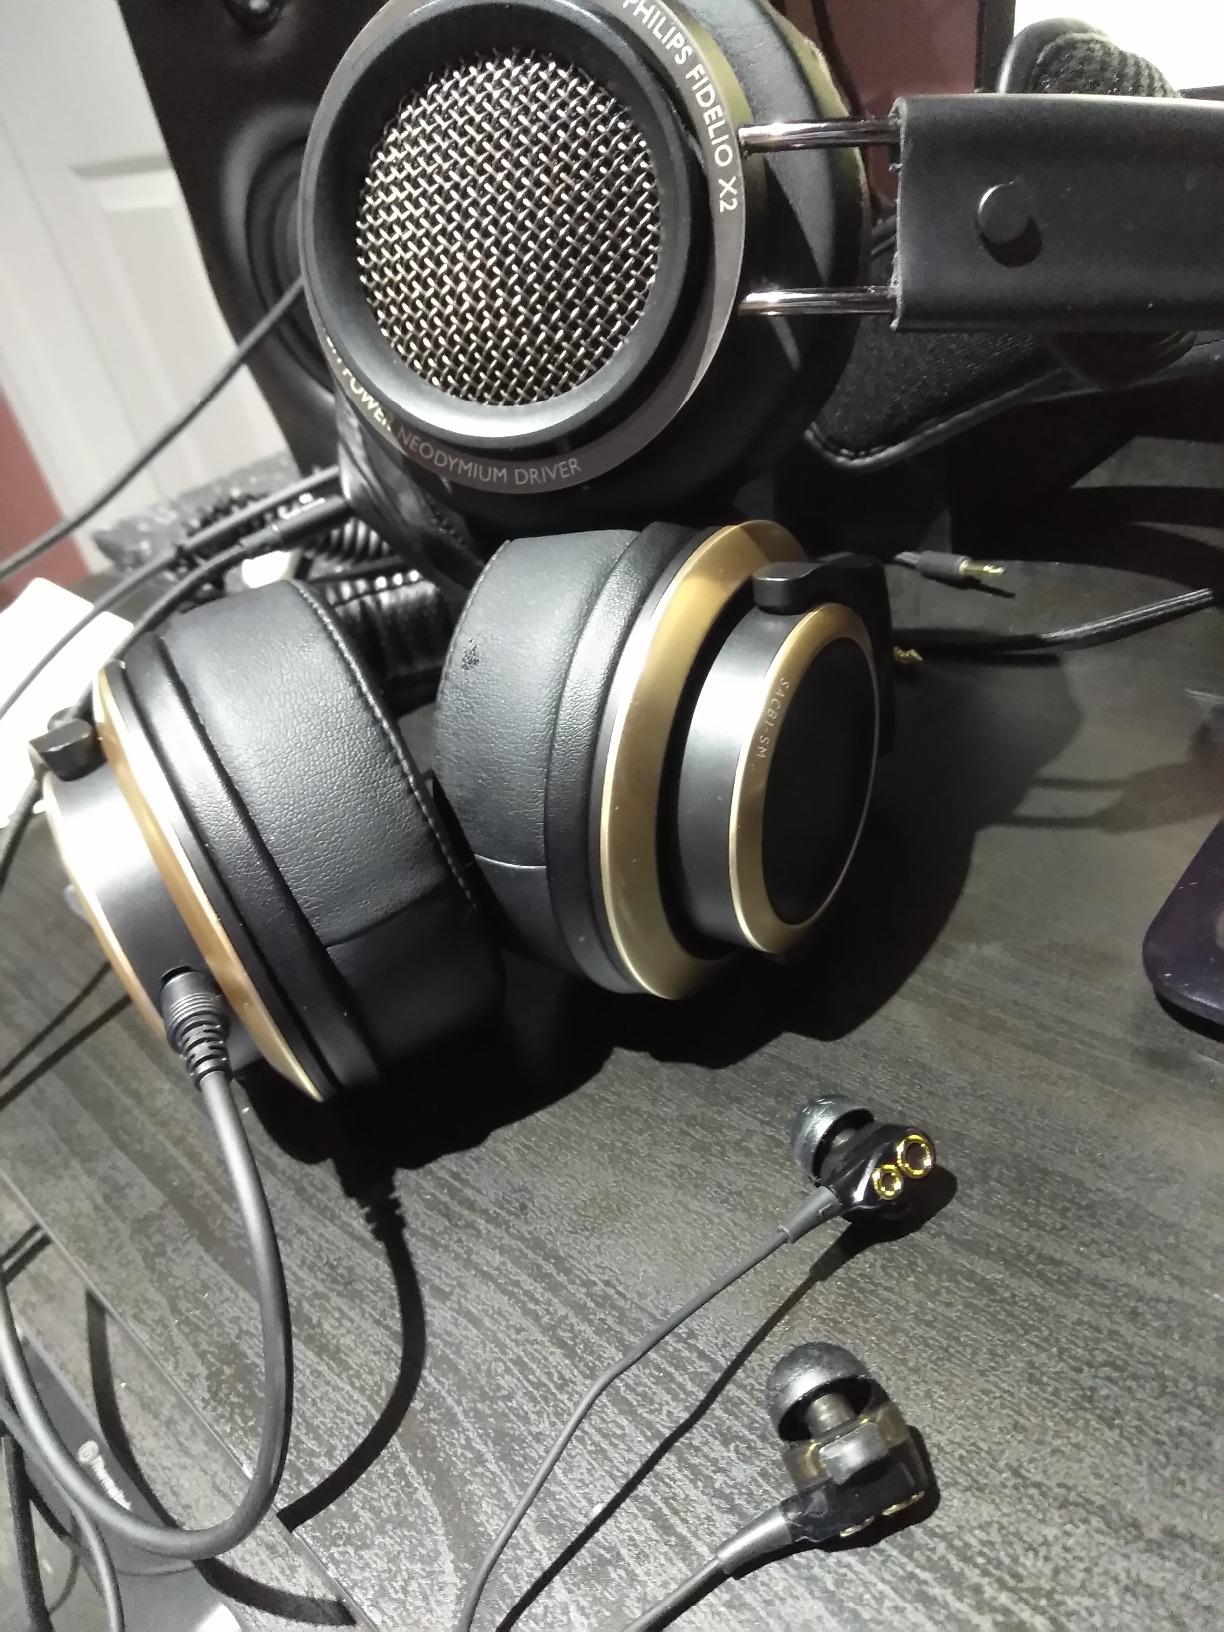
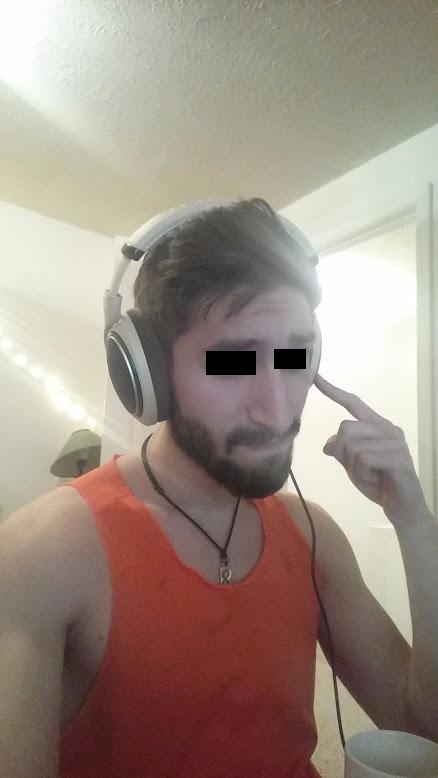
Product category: headphones
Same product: no